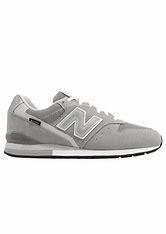
Brand: New
Model: Balance New Balance 996 Series